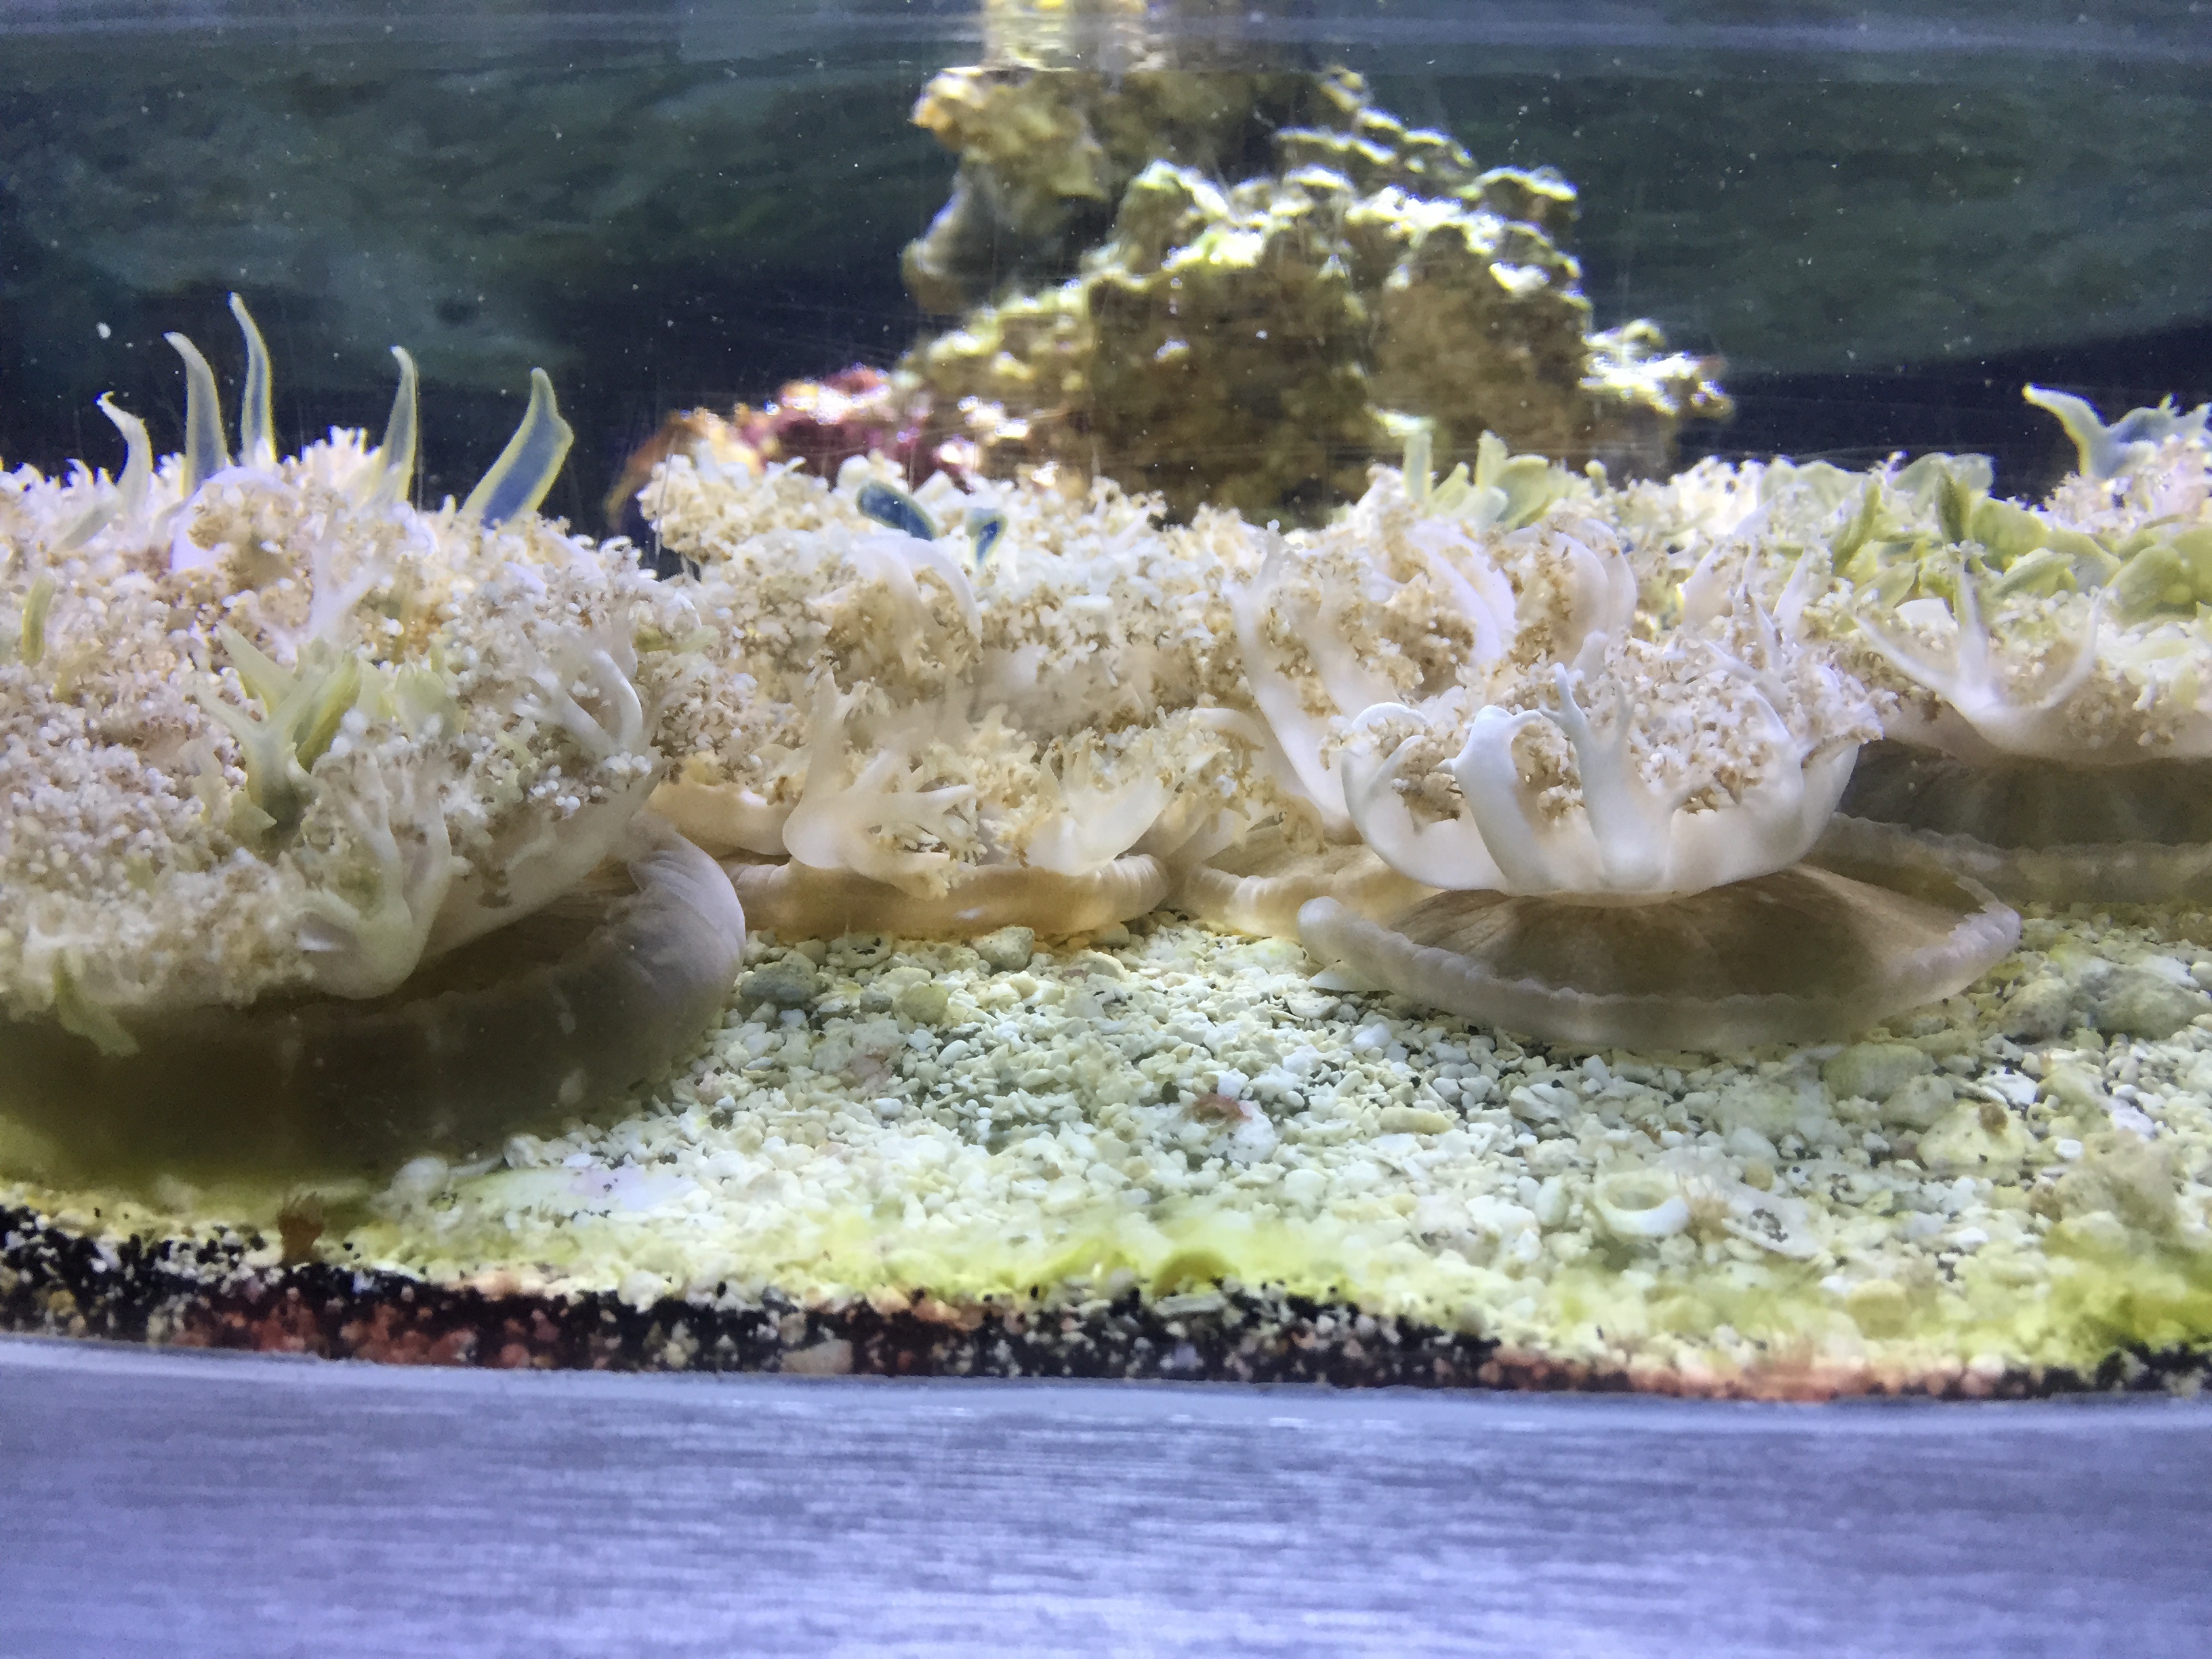
food, biology, coral, coral reef, invertebrate, reef, aquarium, marine biology